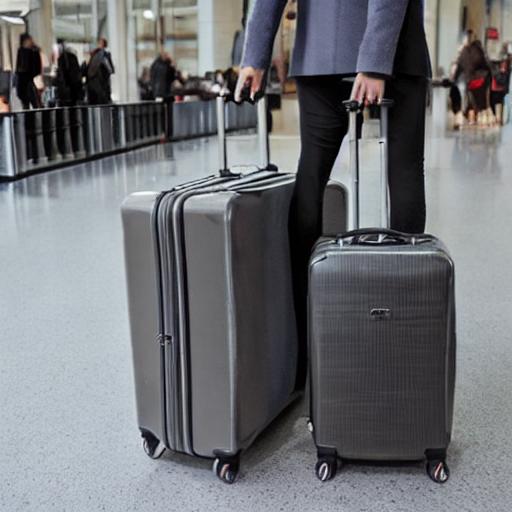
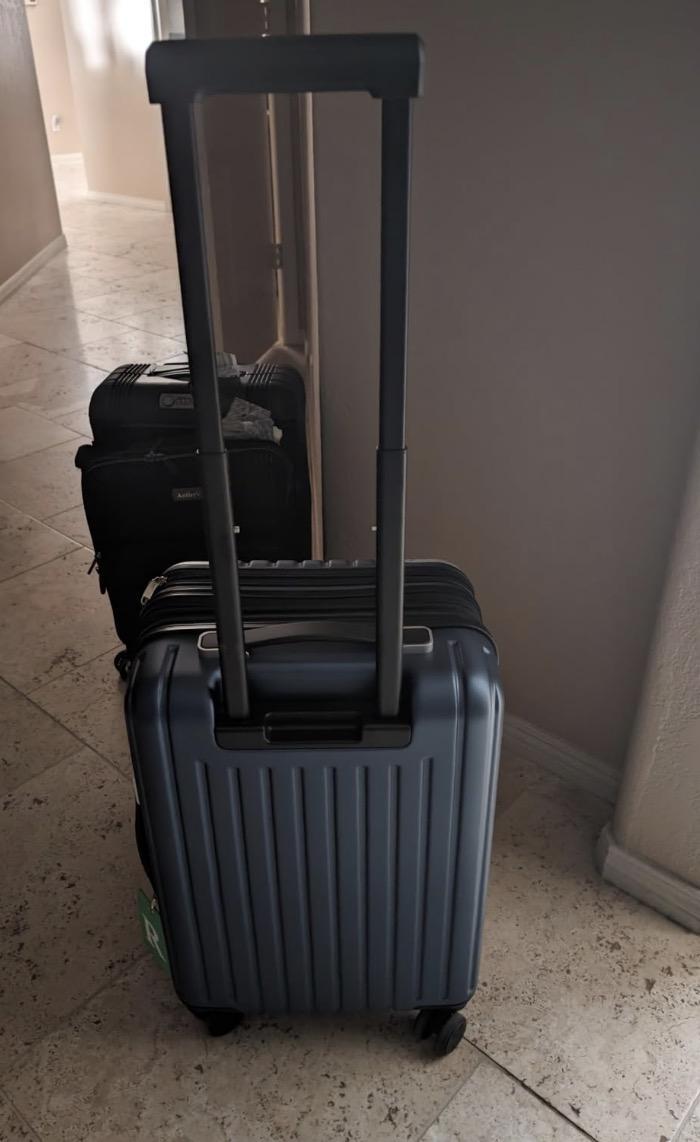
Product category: items_tea
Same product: no